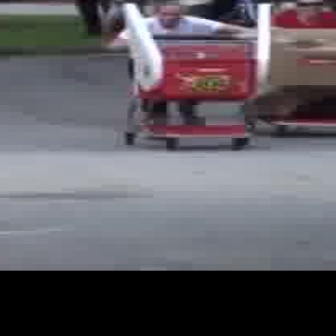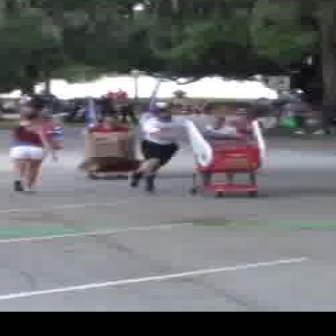
  Please identify the target specified by the bounding box [119,0,267,148] in the first image and locate it in the second image. Return the coordinates in [x_min,y_min,x_max,y_max] format.
Answer: [184,117,263,196]